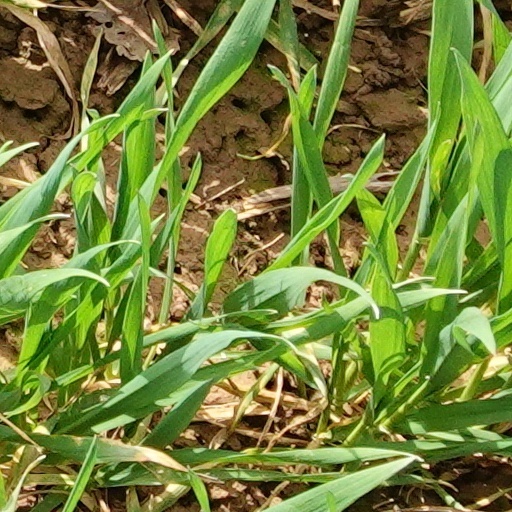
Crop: wheat